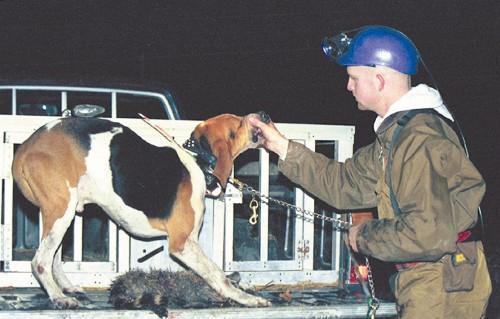
Walker_hound